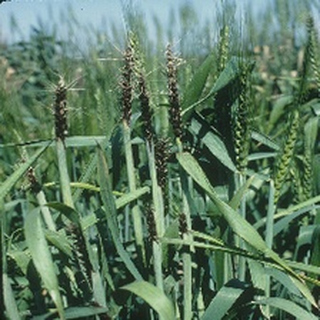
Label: wheat_smut